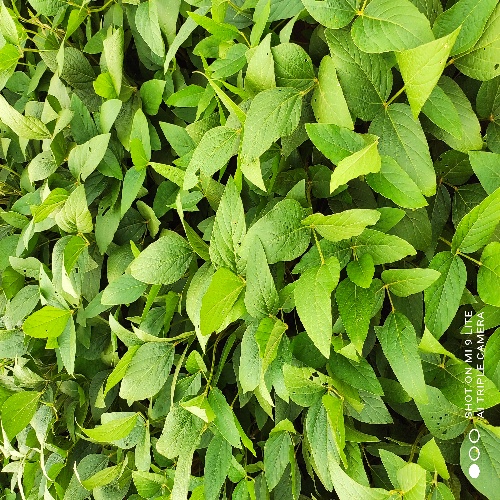
Label: Caterpillar